Santa Clara Valley Water District

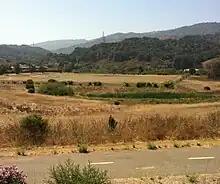
Flood detention basin on Permanente Creek at Rancho San Antonio County Park

The Santa Clara Water District has a guide to address "climate change" as they expect the area to experience changes that will impact people and wildlife. They expect changes to occur in such things as the amount of rain received to the temperature of the air. In fact, the driest start of the year the Santa Clara Water District ever recorded was noted on 3/14/2022. They also expect severe weather events such as droughts, heat waves and even wildfires to increase. This guide is known as the CCAP, or Valley Water's Climate Change Action Plan.